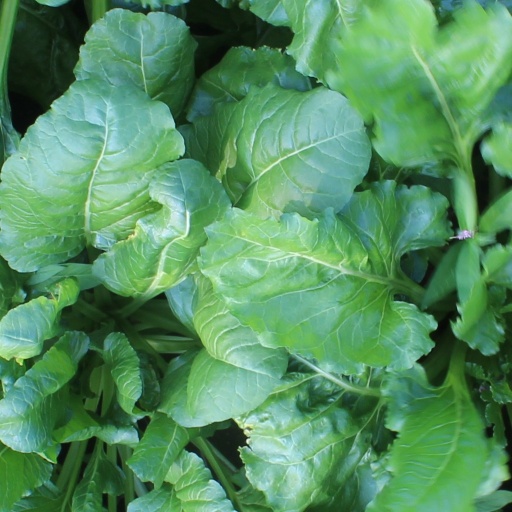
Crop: sugar beet